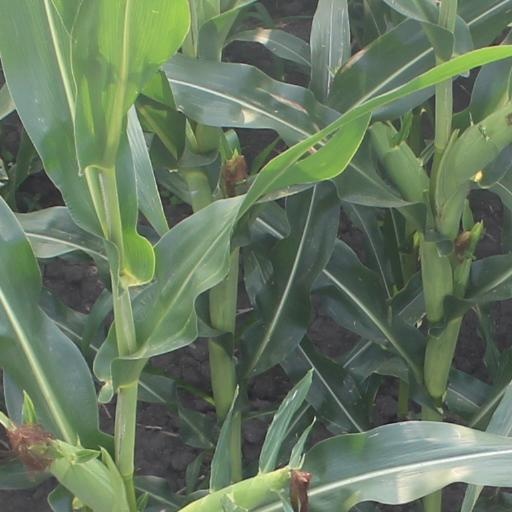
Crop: maize; corn